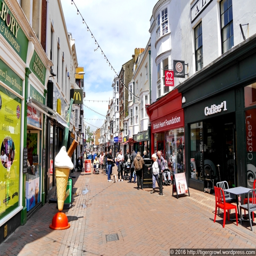
narrow streets in the old part of town